Springfield Gardens, Queens

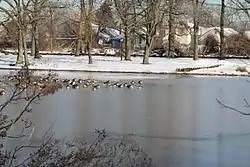
A part of Springfield Lake in Springfield Park

Springfield Park consists of , including the sizable Springfield Lake at its center. It is located on the west side of Springfield Boulevard between 145th Road and 147th Avenue.